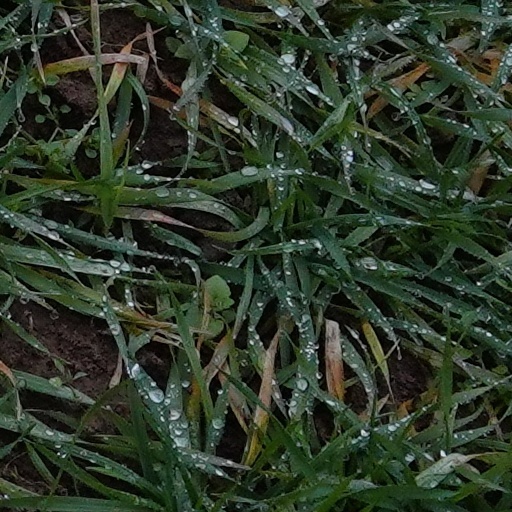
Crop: wheat